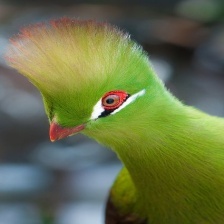
Species: GUINEA TURACO
Scientific name: TAURACO PERSA